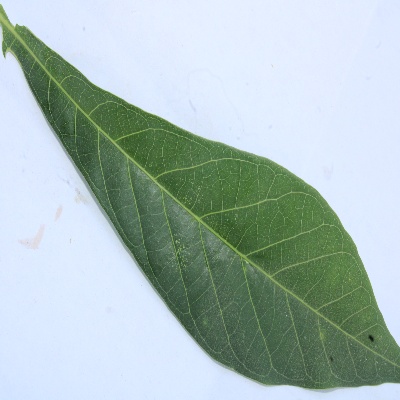
Crop: Cassava
Condition: healthy